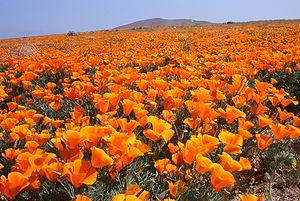
La réserve du Pavot de Californie d'Antelope Valley est une réserve naturelle située dans l'État de Californie, à l’ouest des États-Unis, au nord du comté de Los Angeles.
Le Pavot de Californie ou Pavot d'Amérique est une plante herbacée de la famille des Papaveraceae couramment cultivée dans les jardins d'ornement.